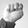
ASL letter: N